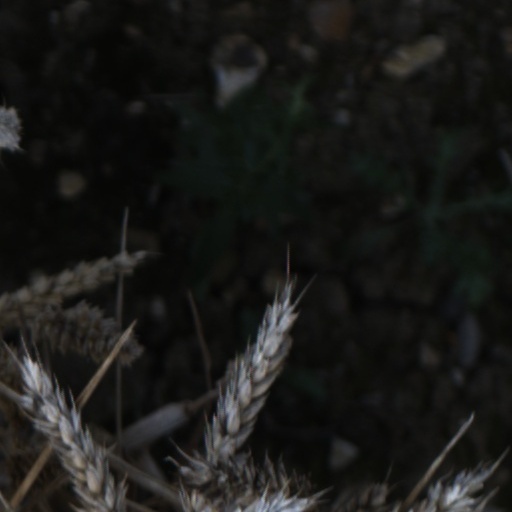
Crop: wheat